Dimitrios Botsaris

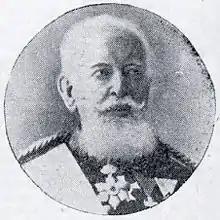
Dimitrios Botsaris

Dimitrios Botsaris (1813–1871) was a Greek Army officer and politician. He served three times as Minister for Military Affairs.